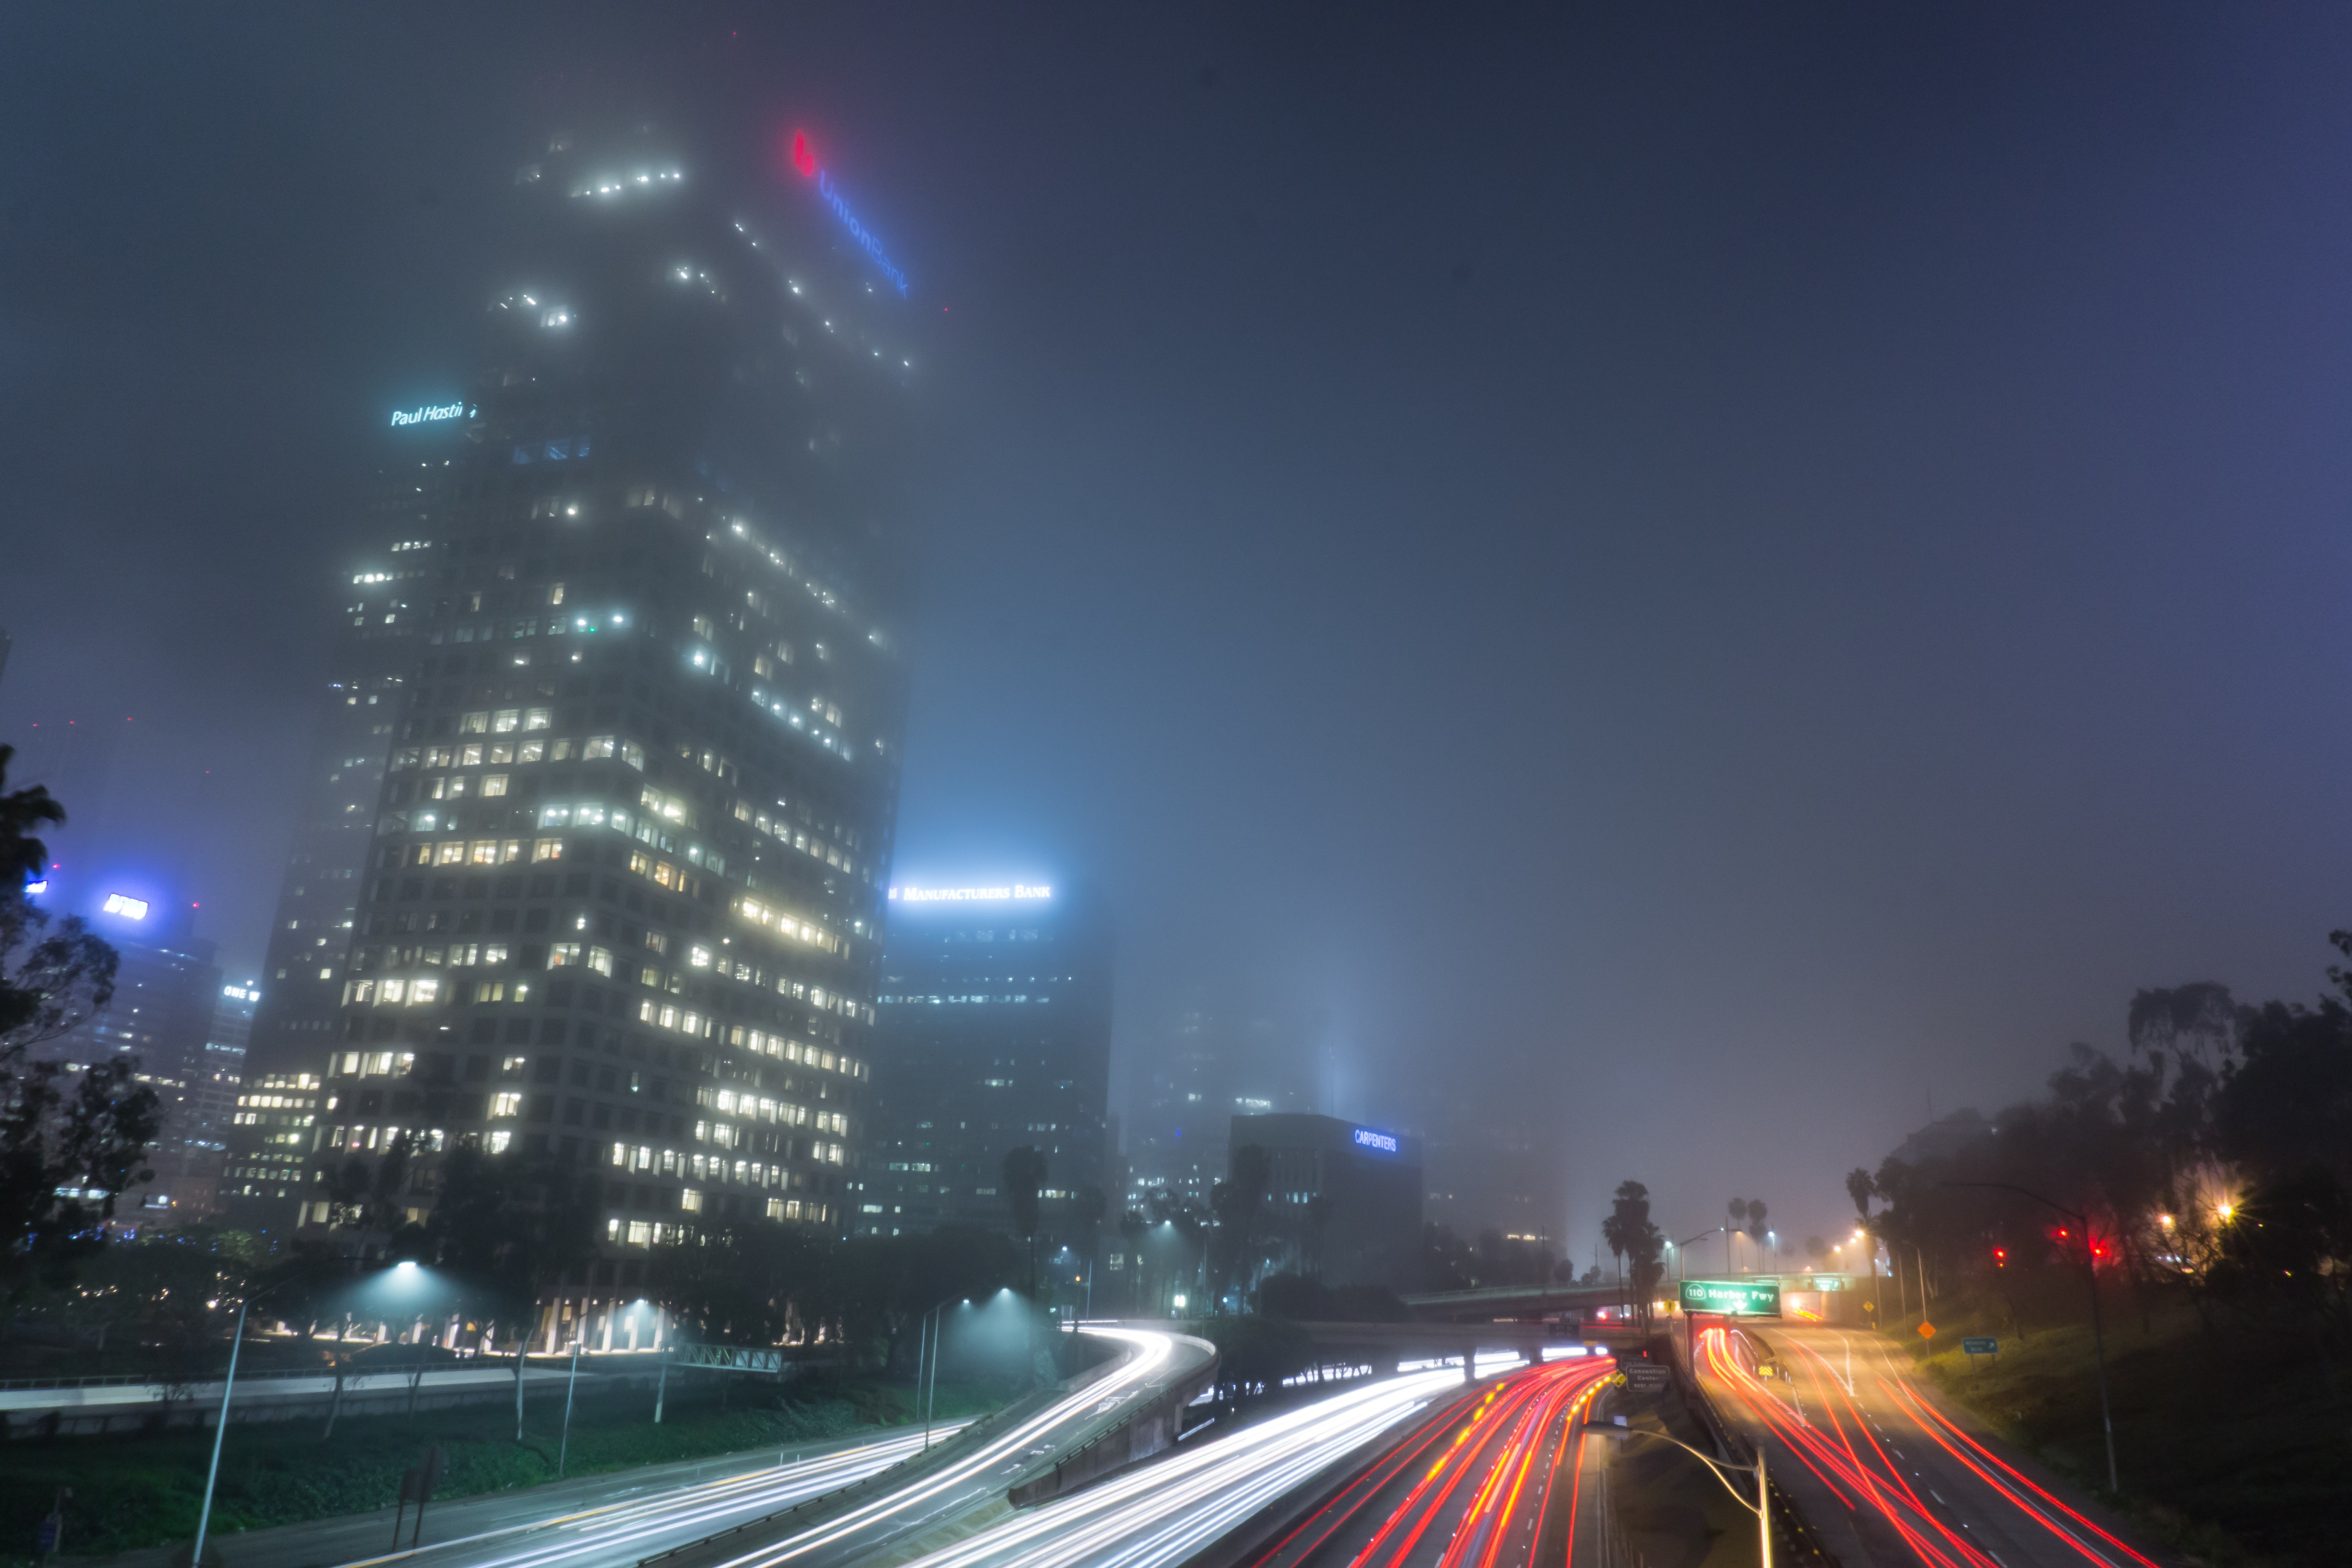
light, skyline, night, skyscraper, cityscape, dusk, evening, street light, lighting, screenshot, atmosphere of earth